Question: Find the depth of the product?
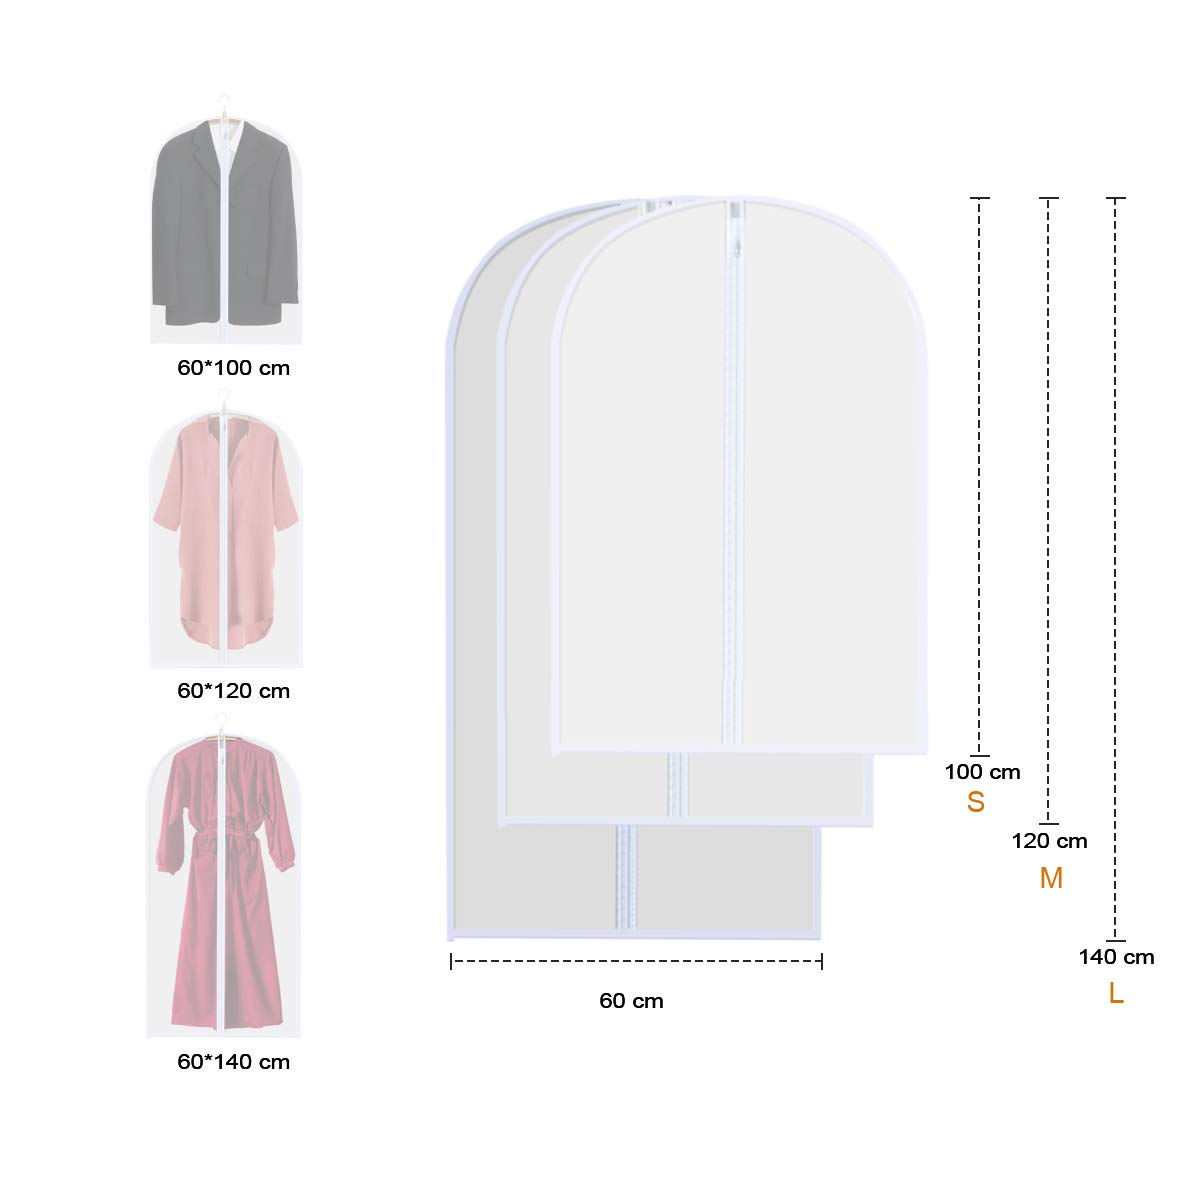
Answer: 60.0 centimetre